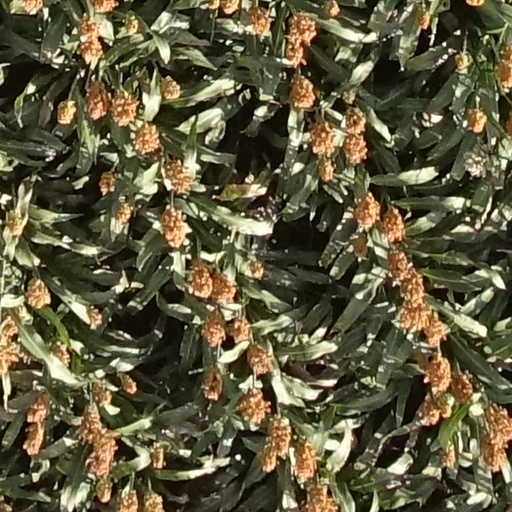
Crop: sorghum